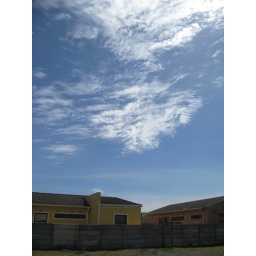
I'd forgotten how blue the sky was. This is outside our classroom site in Langa